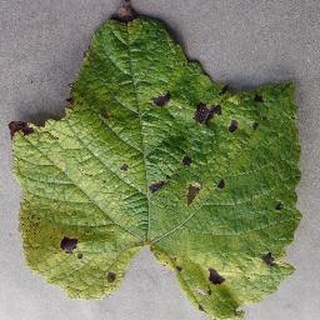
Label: grape_leaf_blight